Aaron Curry (politician)

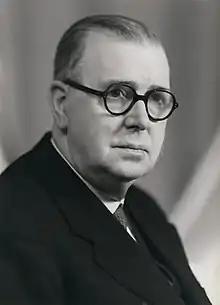
Curry in 1950

Aaron Charlton Curry DCL (Hon.), JP, FRSA (17 August 1887 – 6 January 1957) was a Liberal Party, and briefly Liberal National, politician in the United Kingdom.